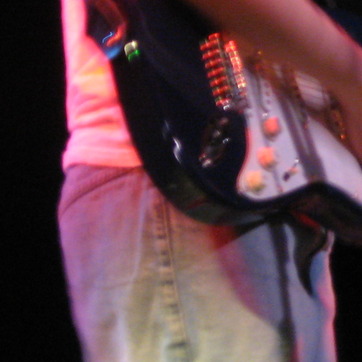
Material: plastic